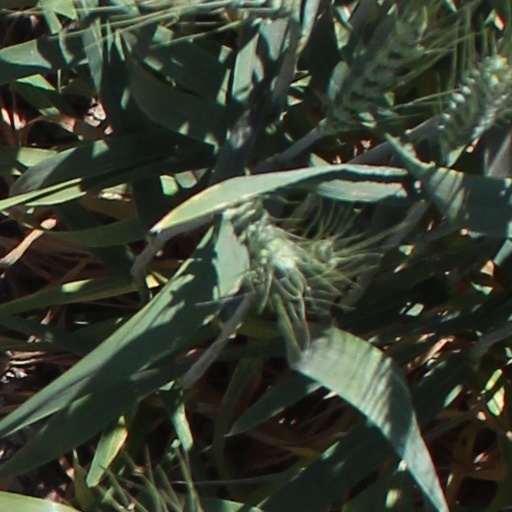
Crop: wheat